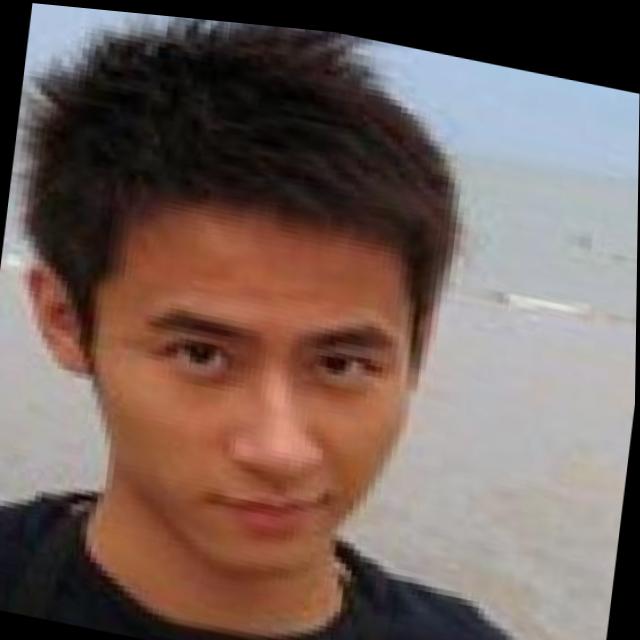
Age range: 21-44